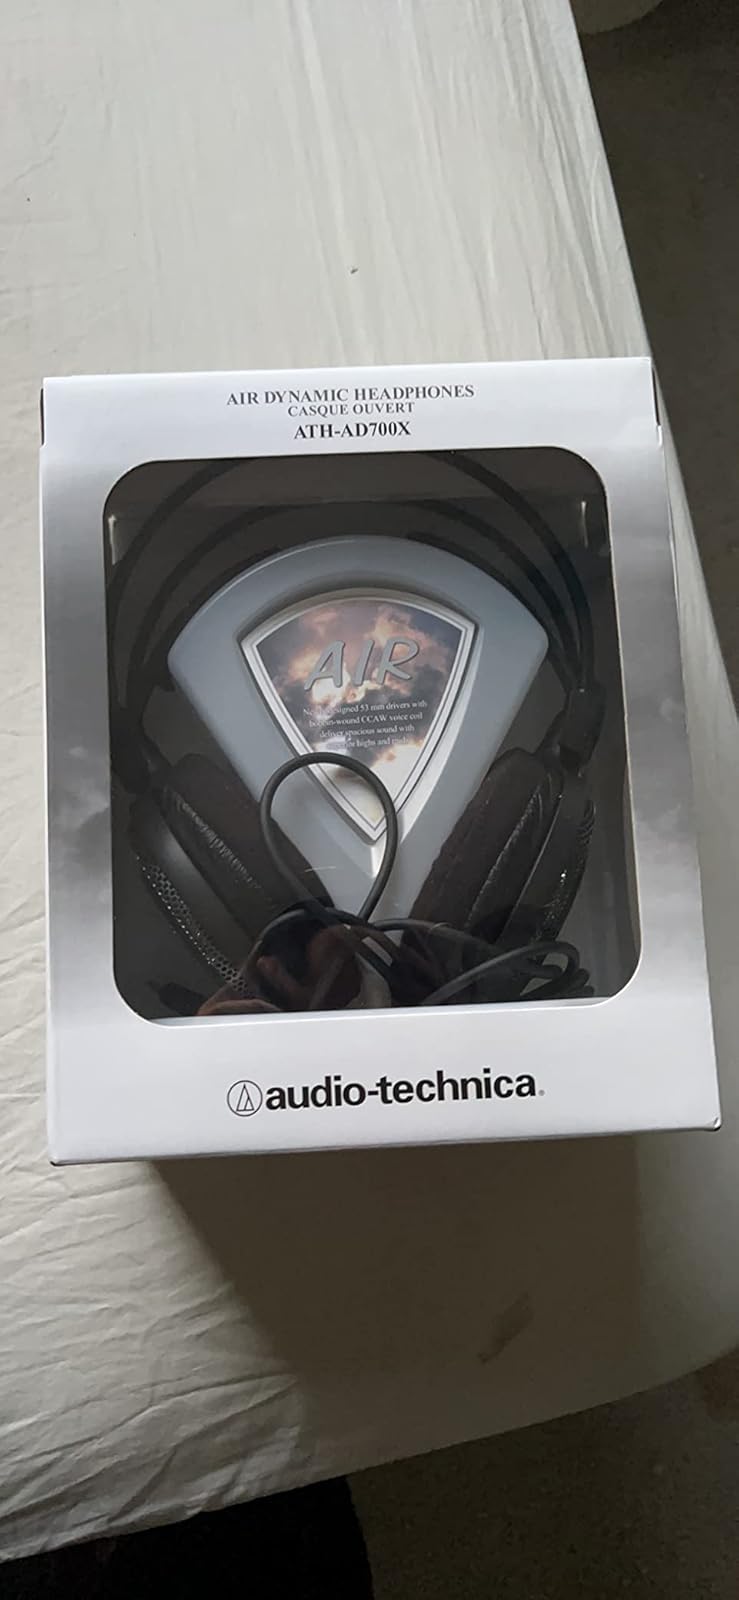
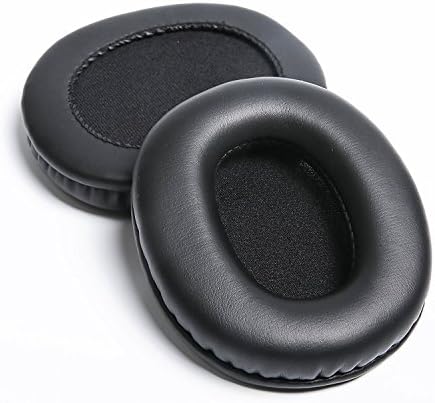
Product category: headphones
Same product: no